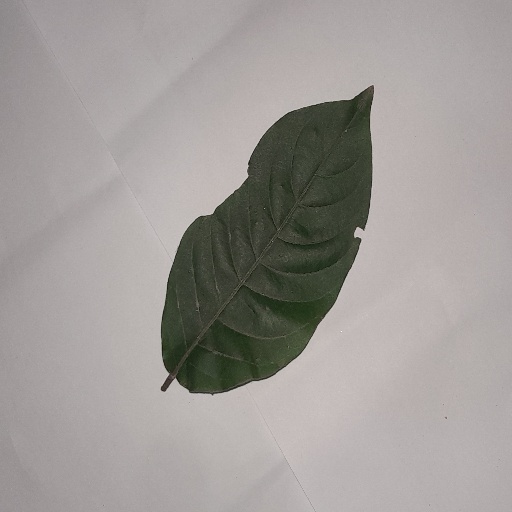
Species: HariTaki
Leaf condition: Shot Hole